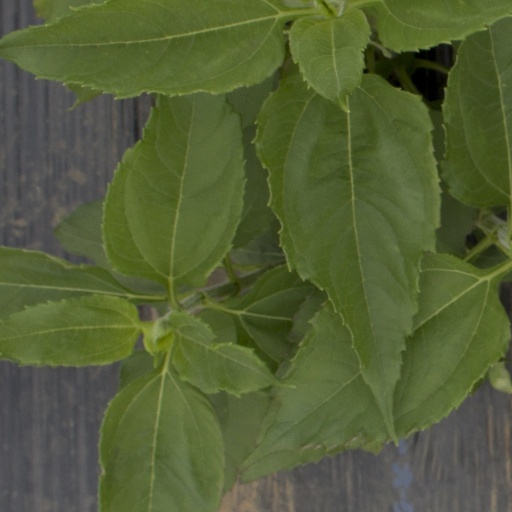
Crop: Jerusalem artichoke